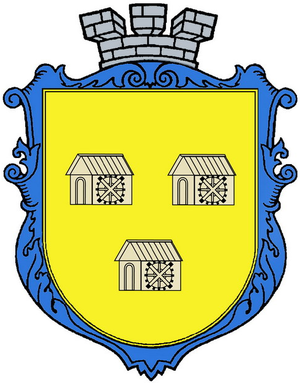
Bilopolissya ou Belopolie est une ville de l'oblast de Soumy, en Ukraine, et le centre administratif du raïon de Bilopillia. Sa population s'élevait à 16 152 habitants en 2019.